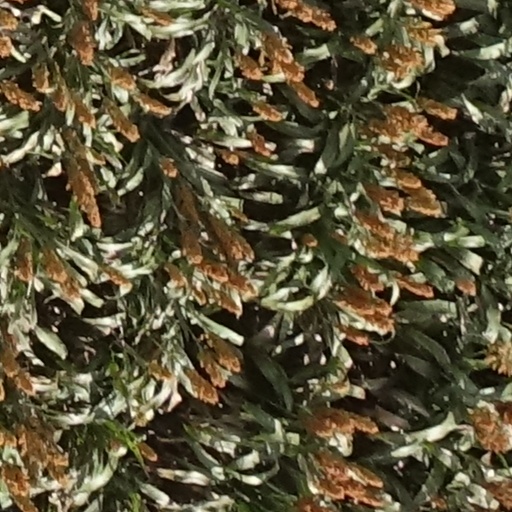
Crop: sorghum